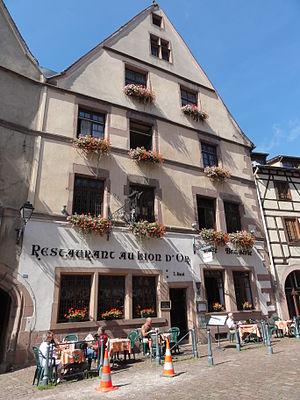
Alsace, Haut-Rhin, Kaysersberg, Maison de patricien, aujourd'hui restaurant (XVIe), 66 rue du Général-de-Gaulle. This building is inscrit au titre des Monuments Historiques. It is indexed in the Base Mérimée, a database of architectural heritage maintained by the French Ministry of Culture,
L'immeuble au 66, rue du Général-de-Gaulle est un monument historique situé à Kaysersberg, dans le département français du Haut-Rhin.
Kaysersberg est une ancienne commune française située dans le département du Haut-Rhin, en région Grand Est.